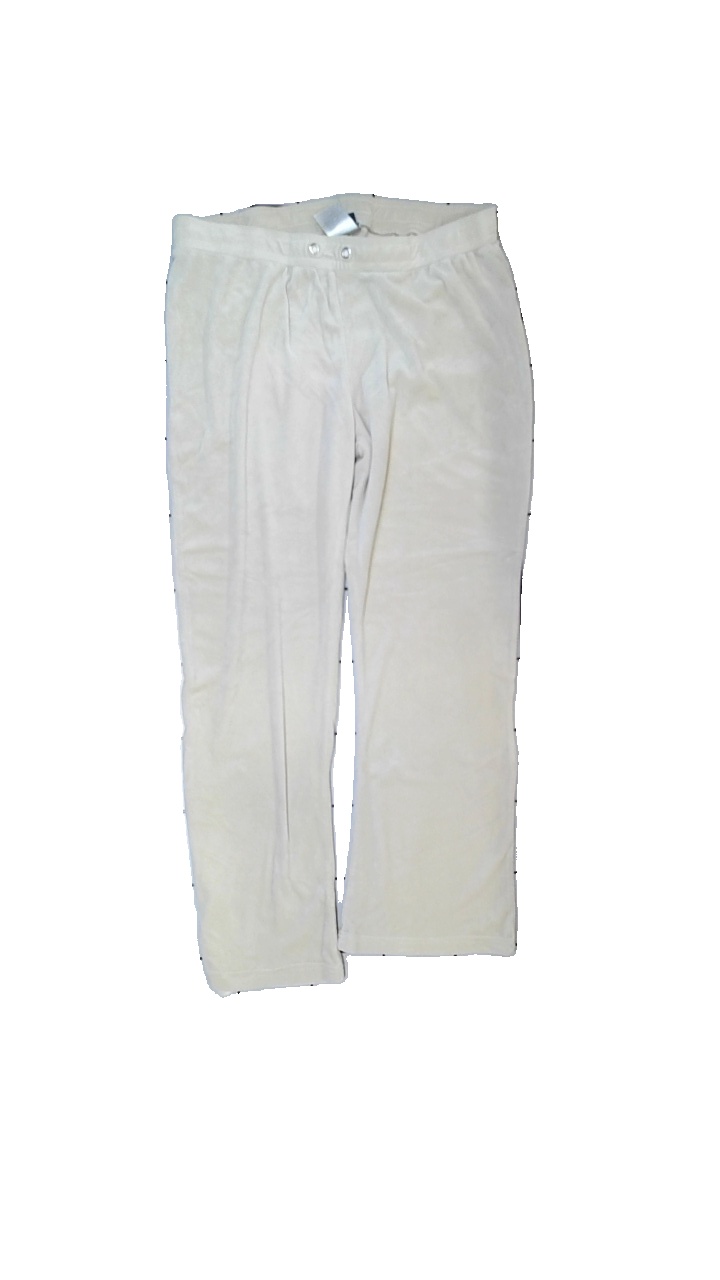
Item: Trousers (Ladies)
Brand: Gina Tricot
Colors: Beige
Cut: Regular
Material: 95% polyester, 5% elastane
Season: All
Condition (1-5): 3
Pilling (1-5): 4
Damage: small holes
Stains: Minor
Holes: Minor
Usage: Export
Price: <50